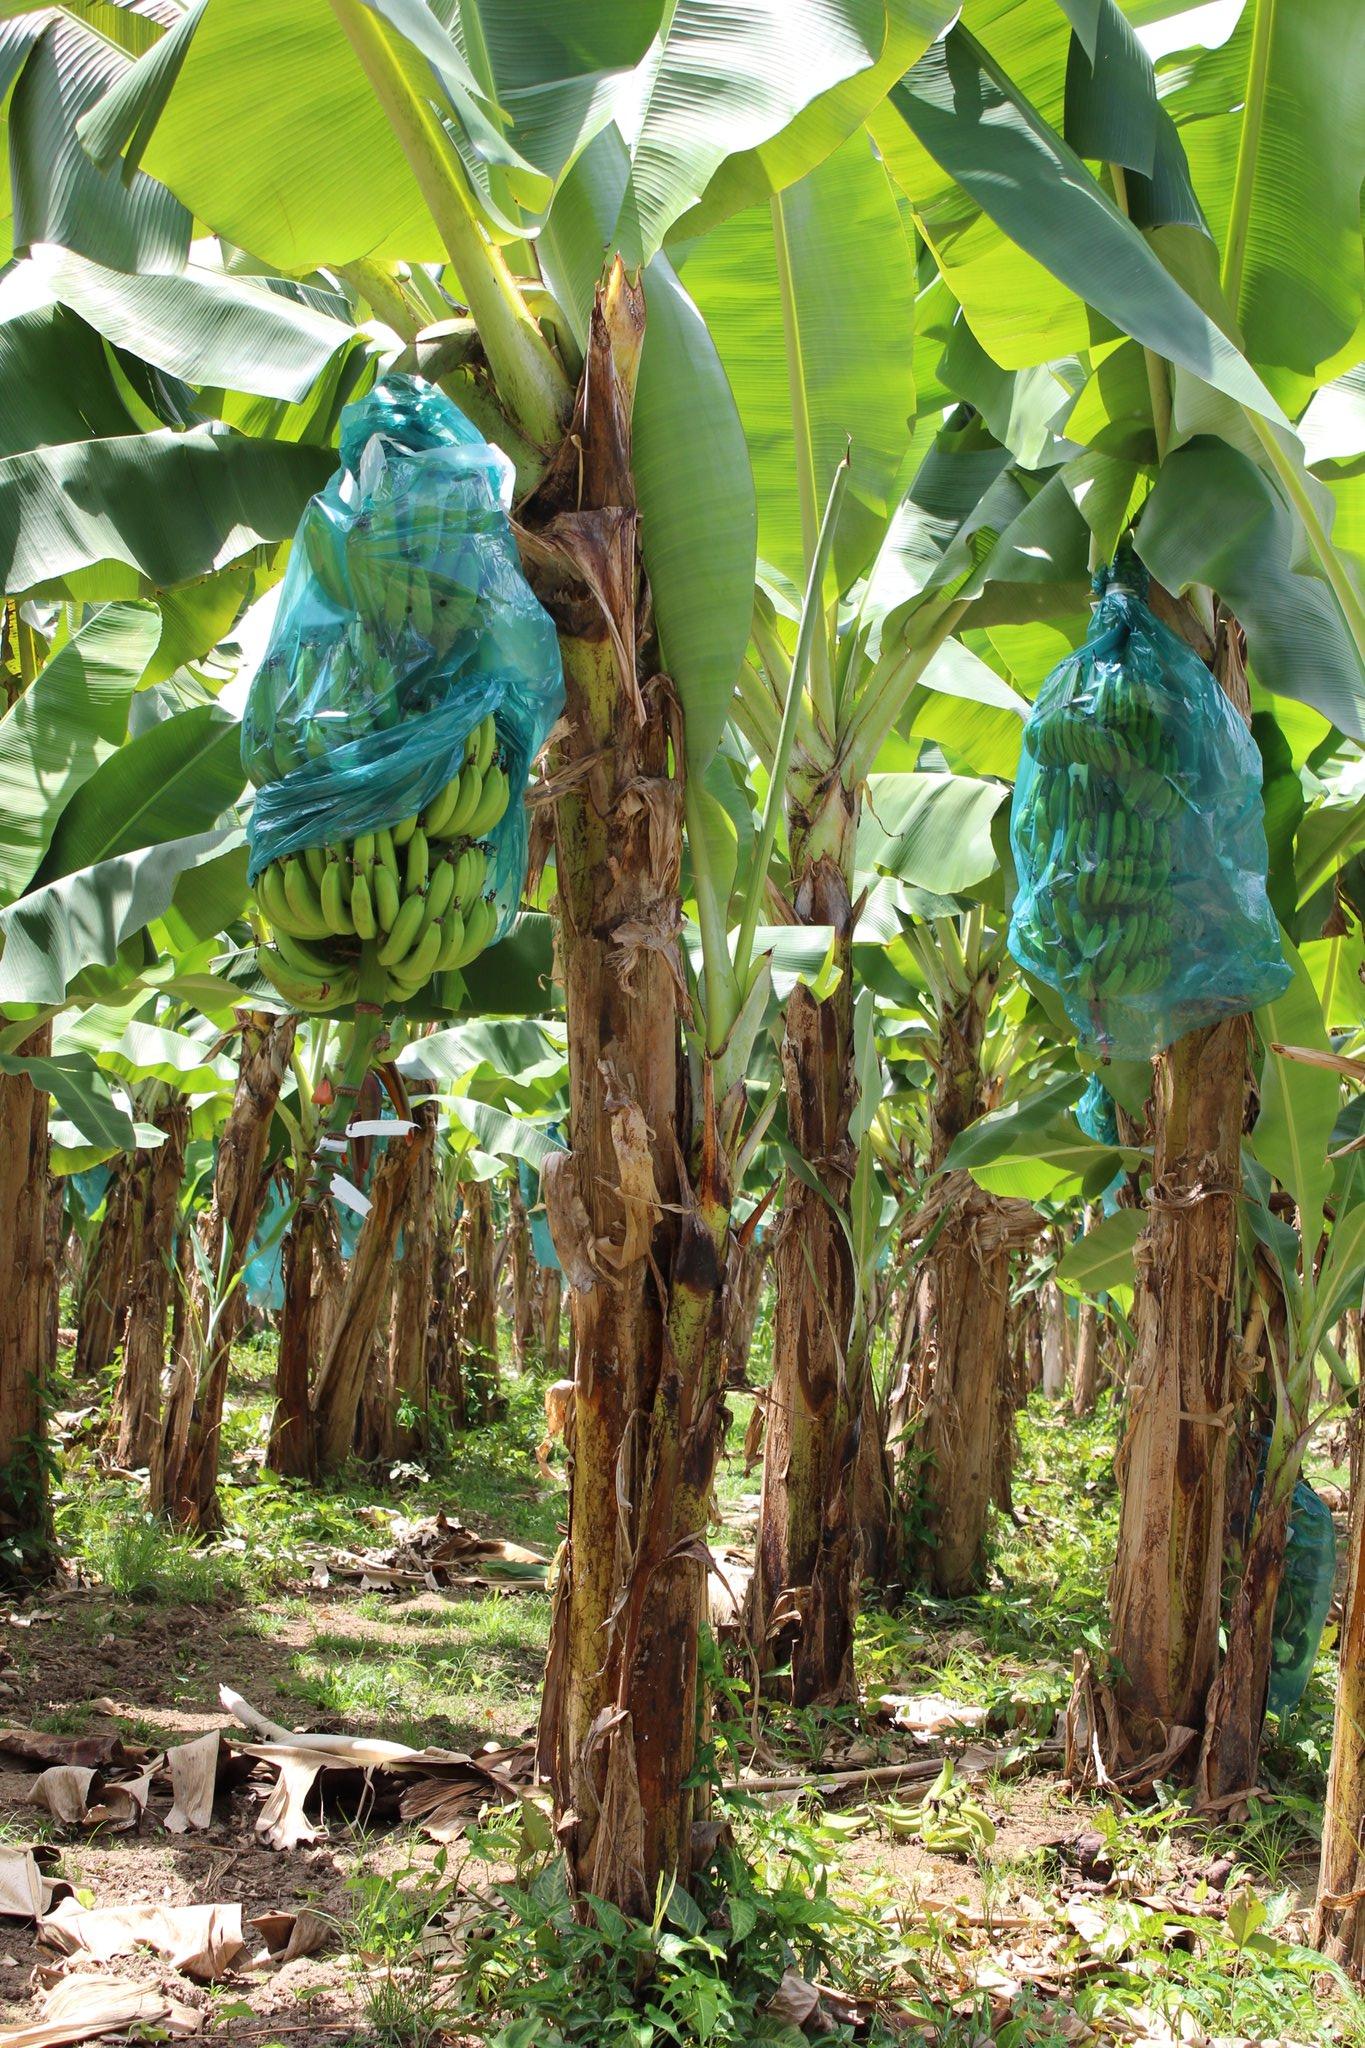
Shamba la migomba iliyobeba mikungu ya ndizi mbichi, ambayo imefunikwa kwa mifuko ili isishambuliwe na wadudu kwa ajili ya kupelekwa sokoni kwenda kuuzwa.